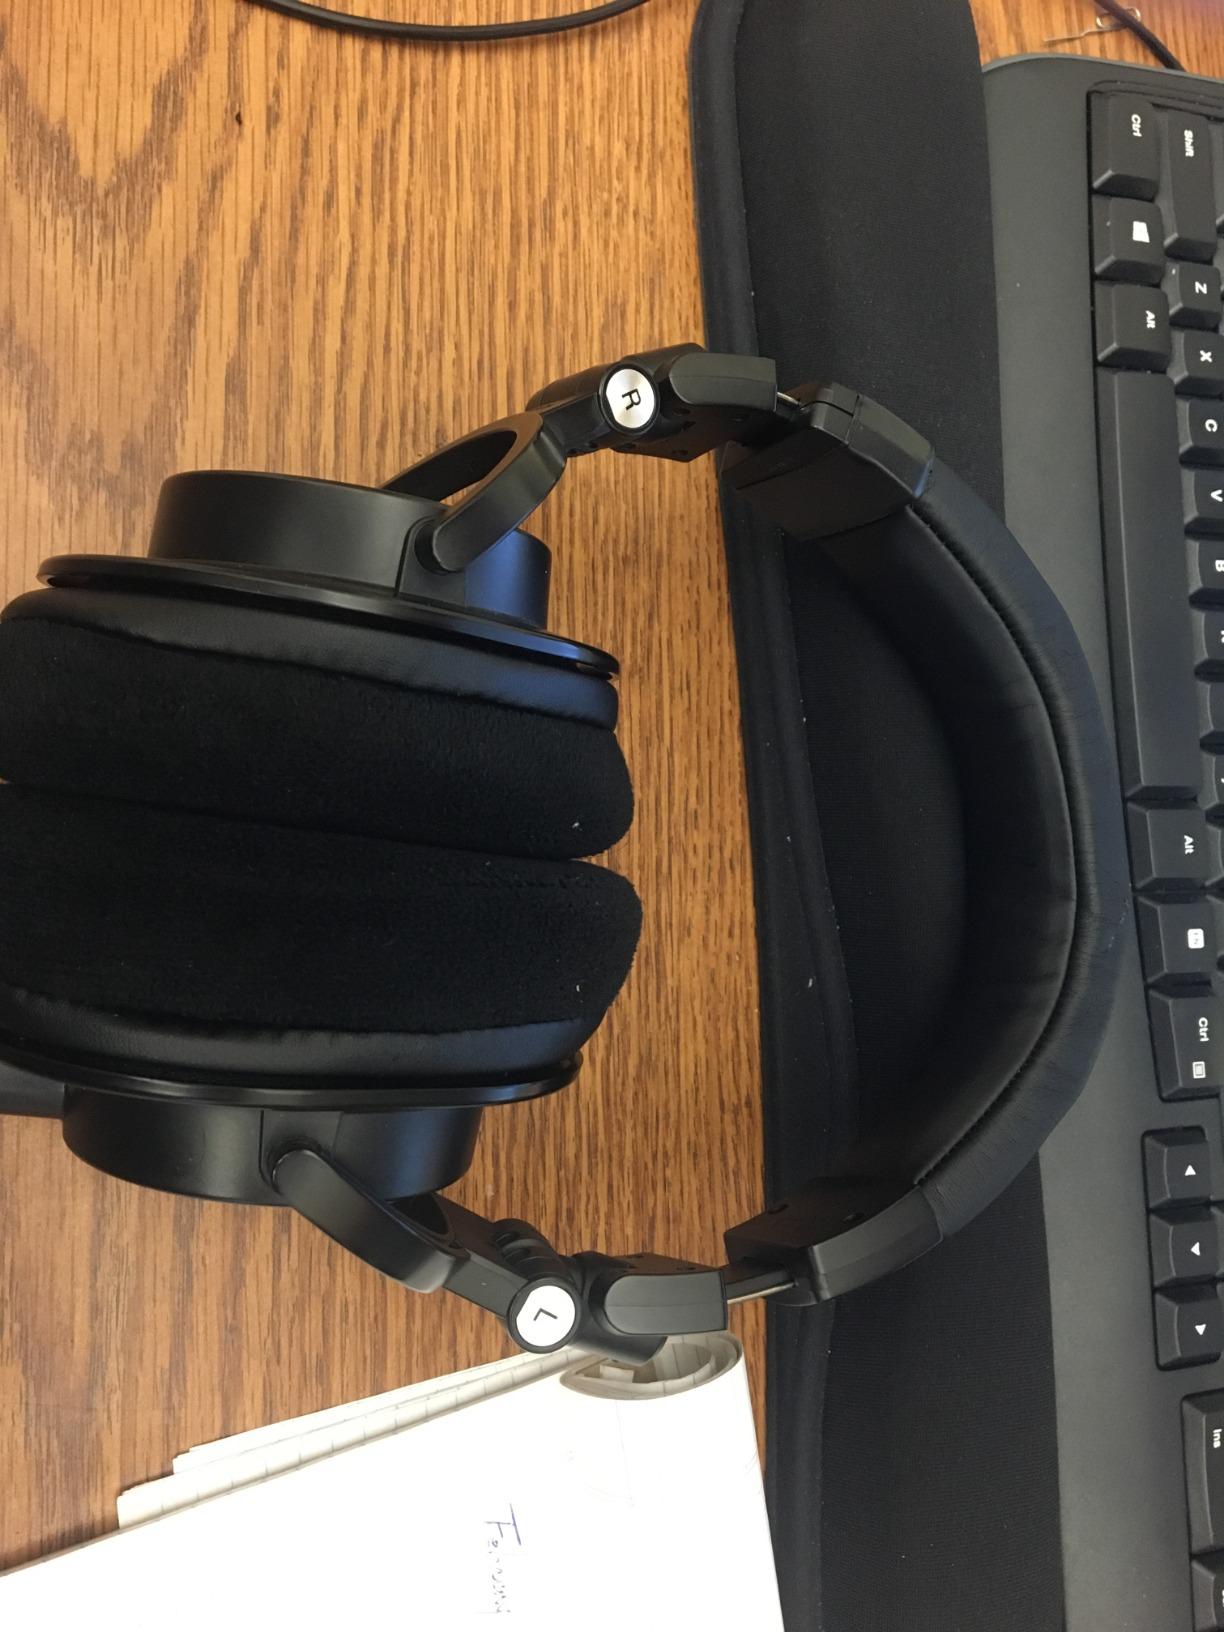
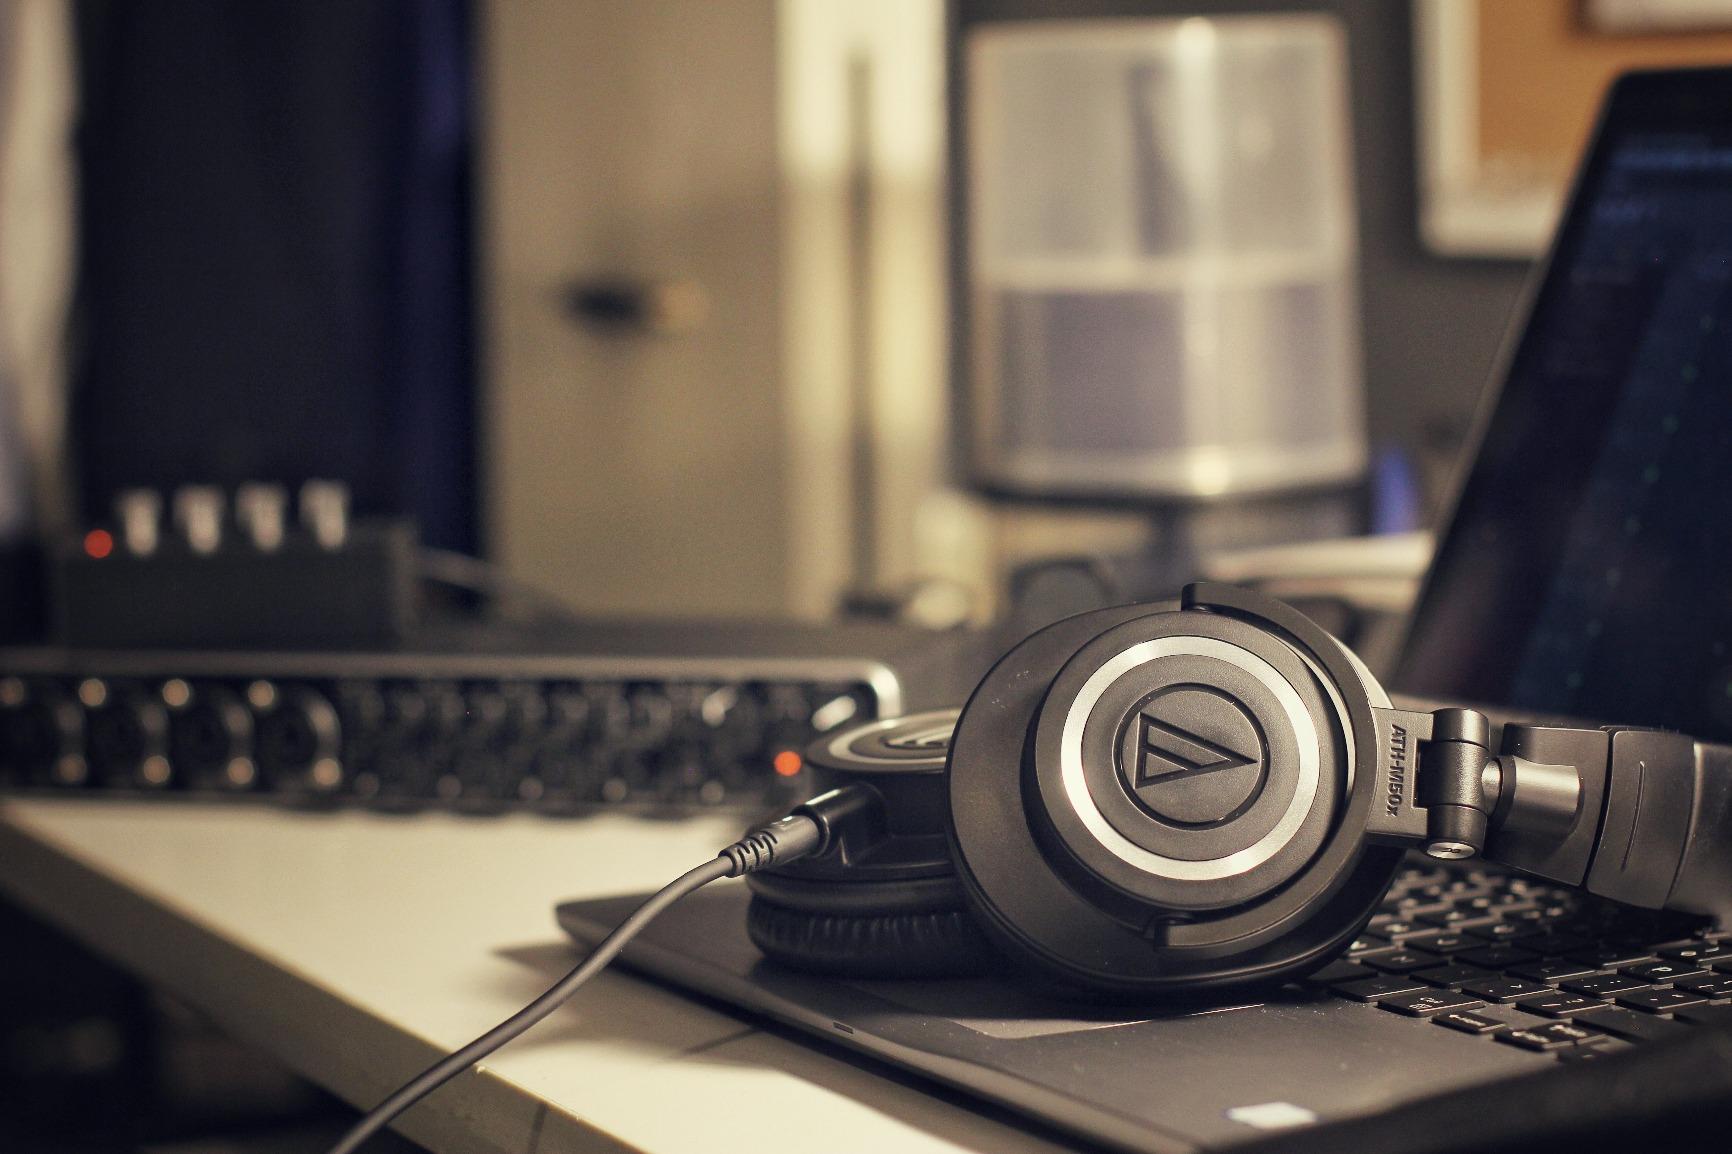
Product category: headphones
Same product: yes